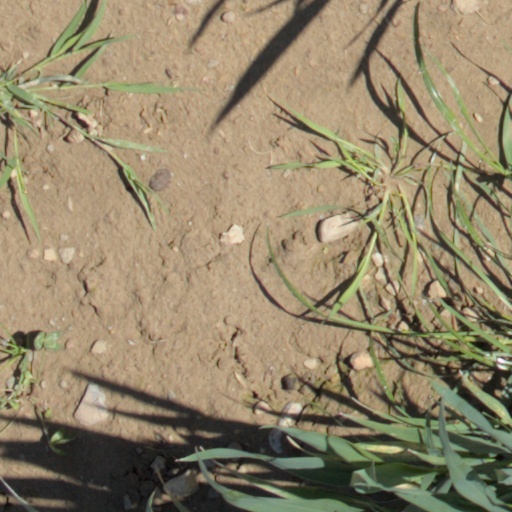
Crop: wheat